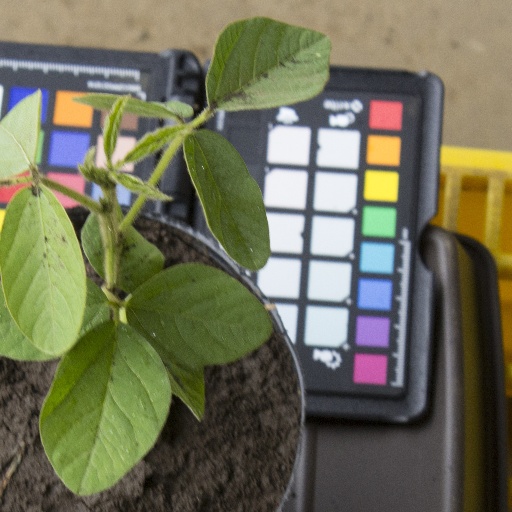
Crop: soybean